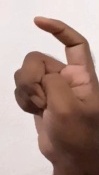
ASL sign: X